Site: brandenburg
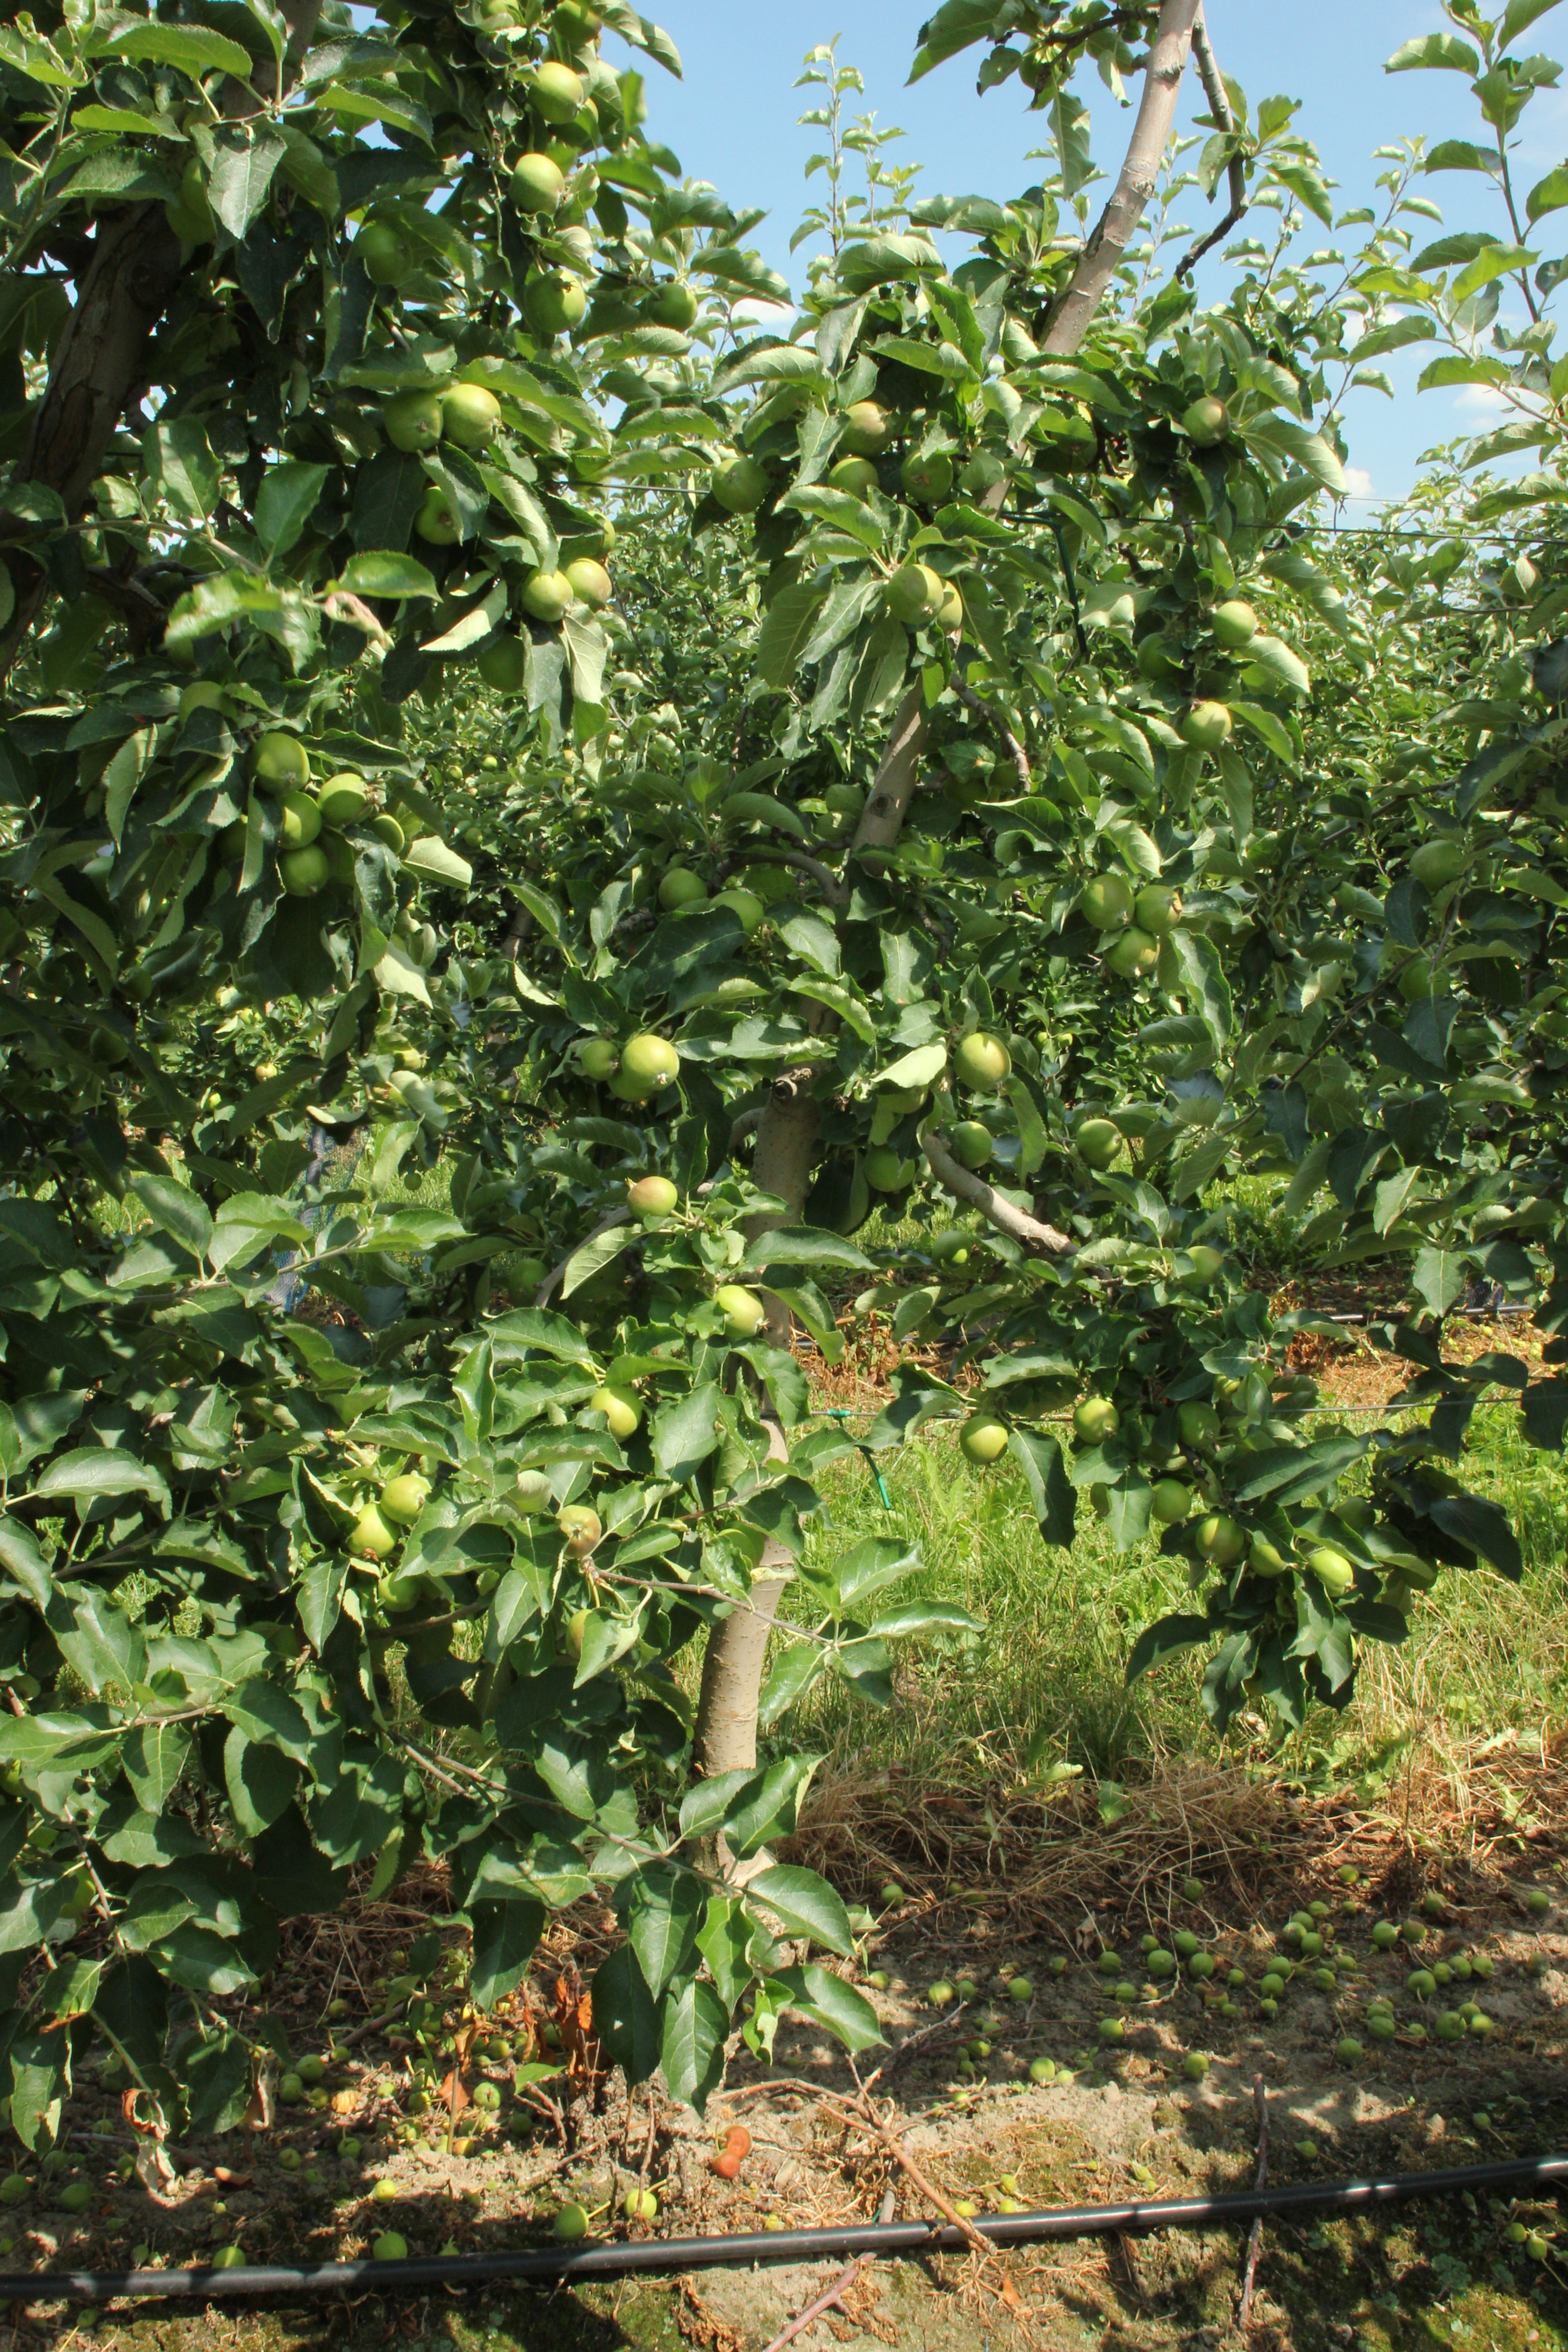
Growth stage (BBCH 74): Development of fruit